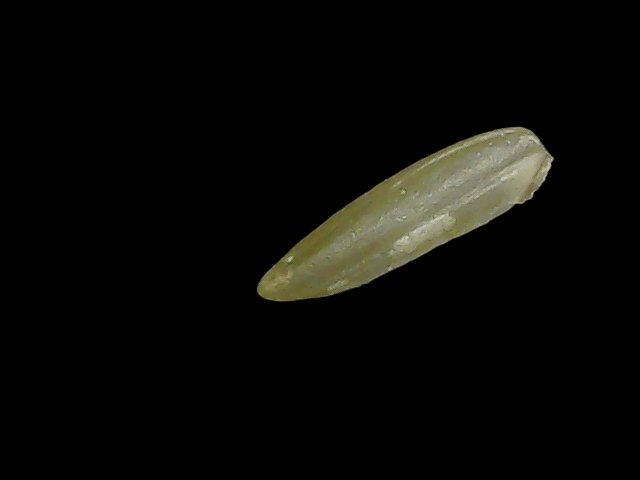
Rice variety: Binadhan19